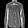
Label: Shirt